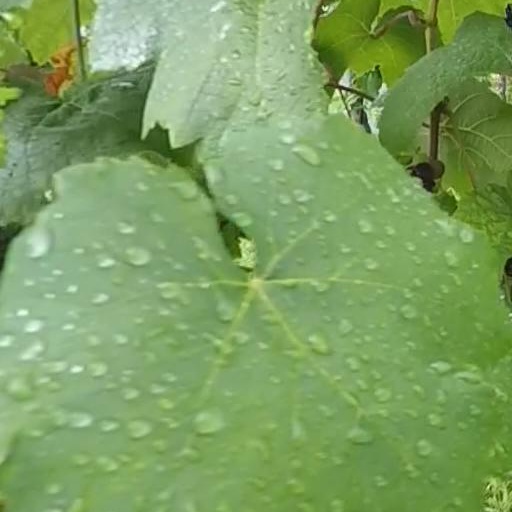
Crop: grape